IUPAC nomenclature of chemistry

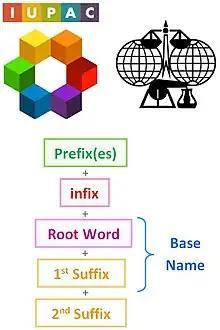
The main structure of chemical names according to IUPAC nomenclature.

IUPAC nomenclature is a set of recommendations for naming chemical compounds and for describing chemistry and biochemistry in general. The International Union of Pure and Applied Chemistry (IUPAC) is the international authority on chemical nomenclature and terminology.